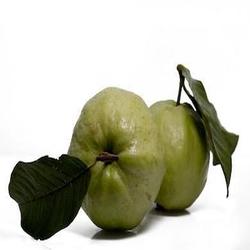
Label: Guava